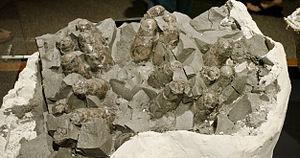
La formation de Minhe est une formation géologique du nord-ouest de la Chine datée de la fin du Crétacé supérieur, soit il y a environ entre 83,6 et 66,0 millions d'années.
Stenonychosaurus est un genre éteint de dinosaures troodontidés ayant vécu au Campanien, soit il y a environ entre 83,6 à 72,1 millions d'années, et découvert dans la formation de Dinosaur Park en Alberta, au Canada, ainsi que dans la formation de Two Medicine à cheval sur le Montana et l'Alberta.